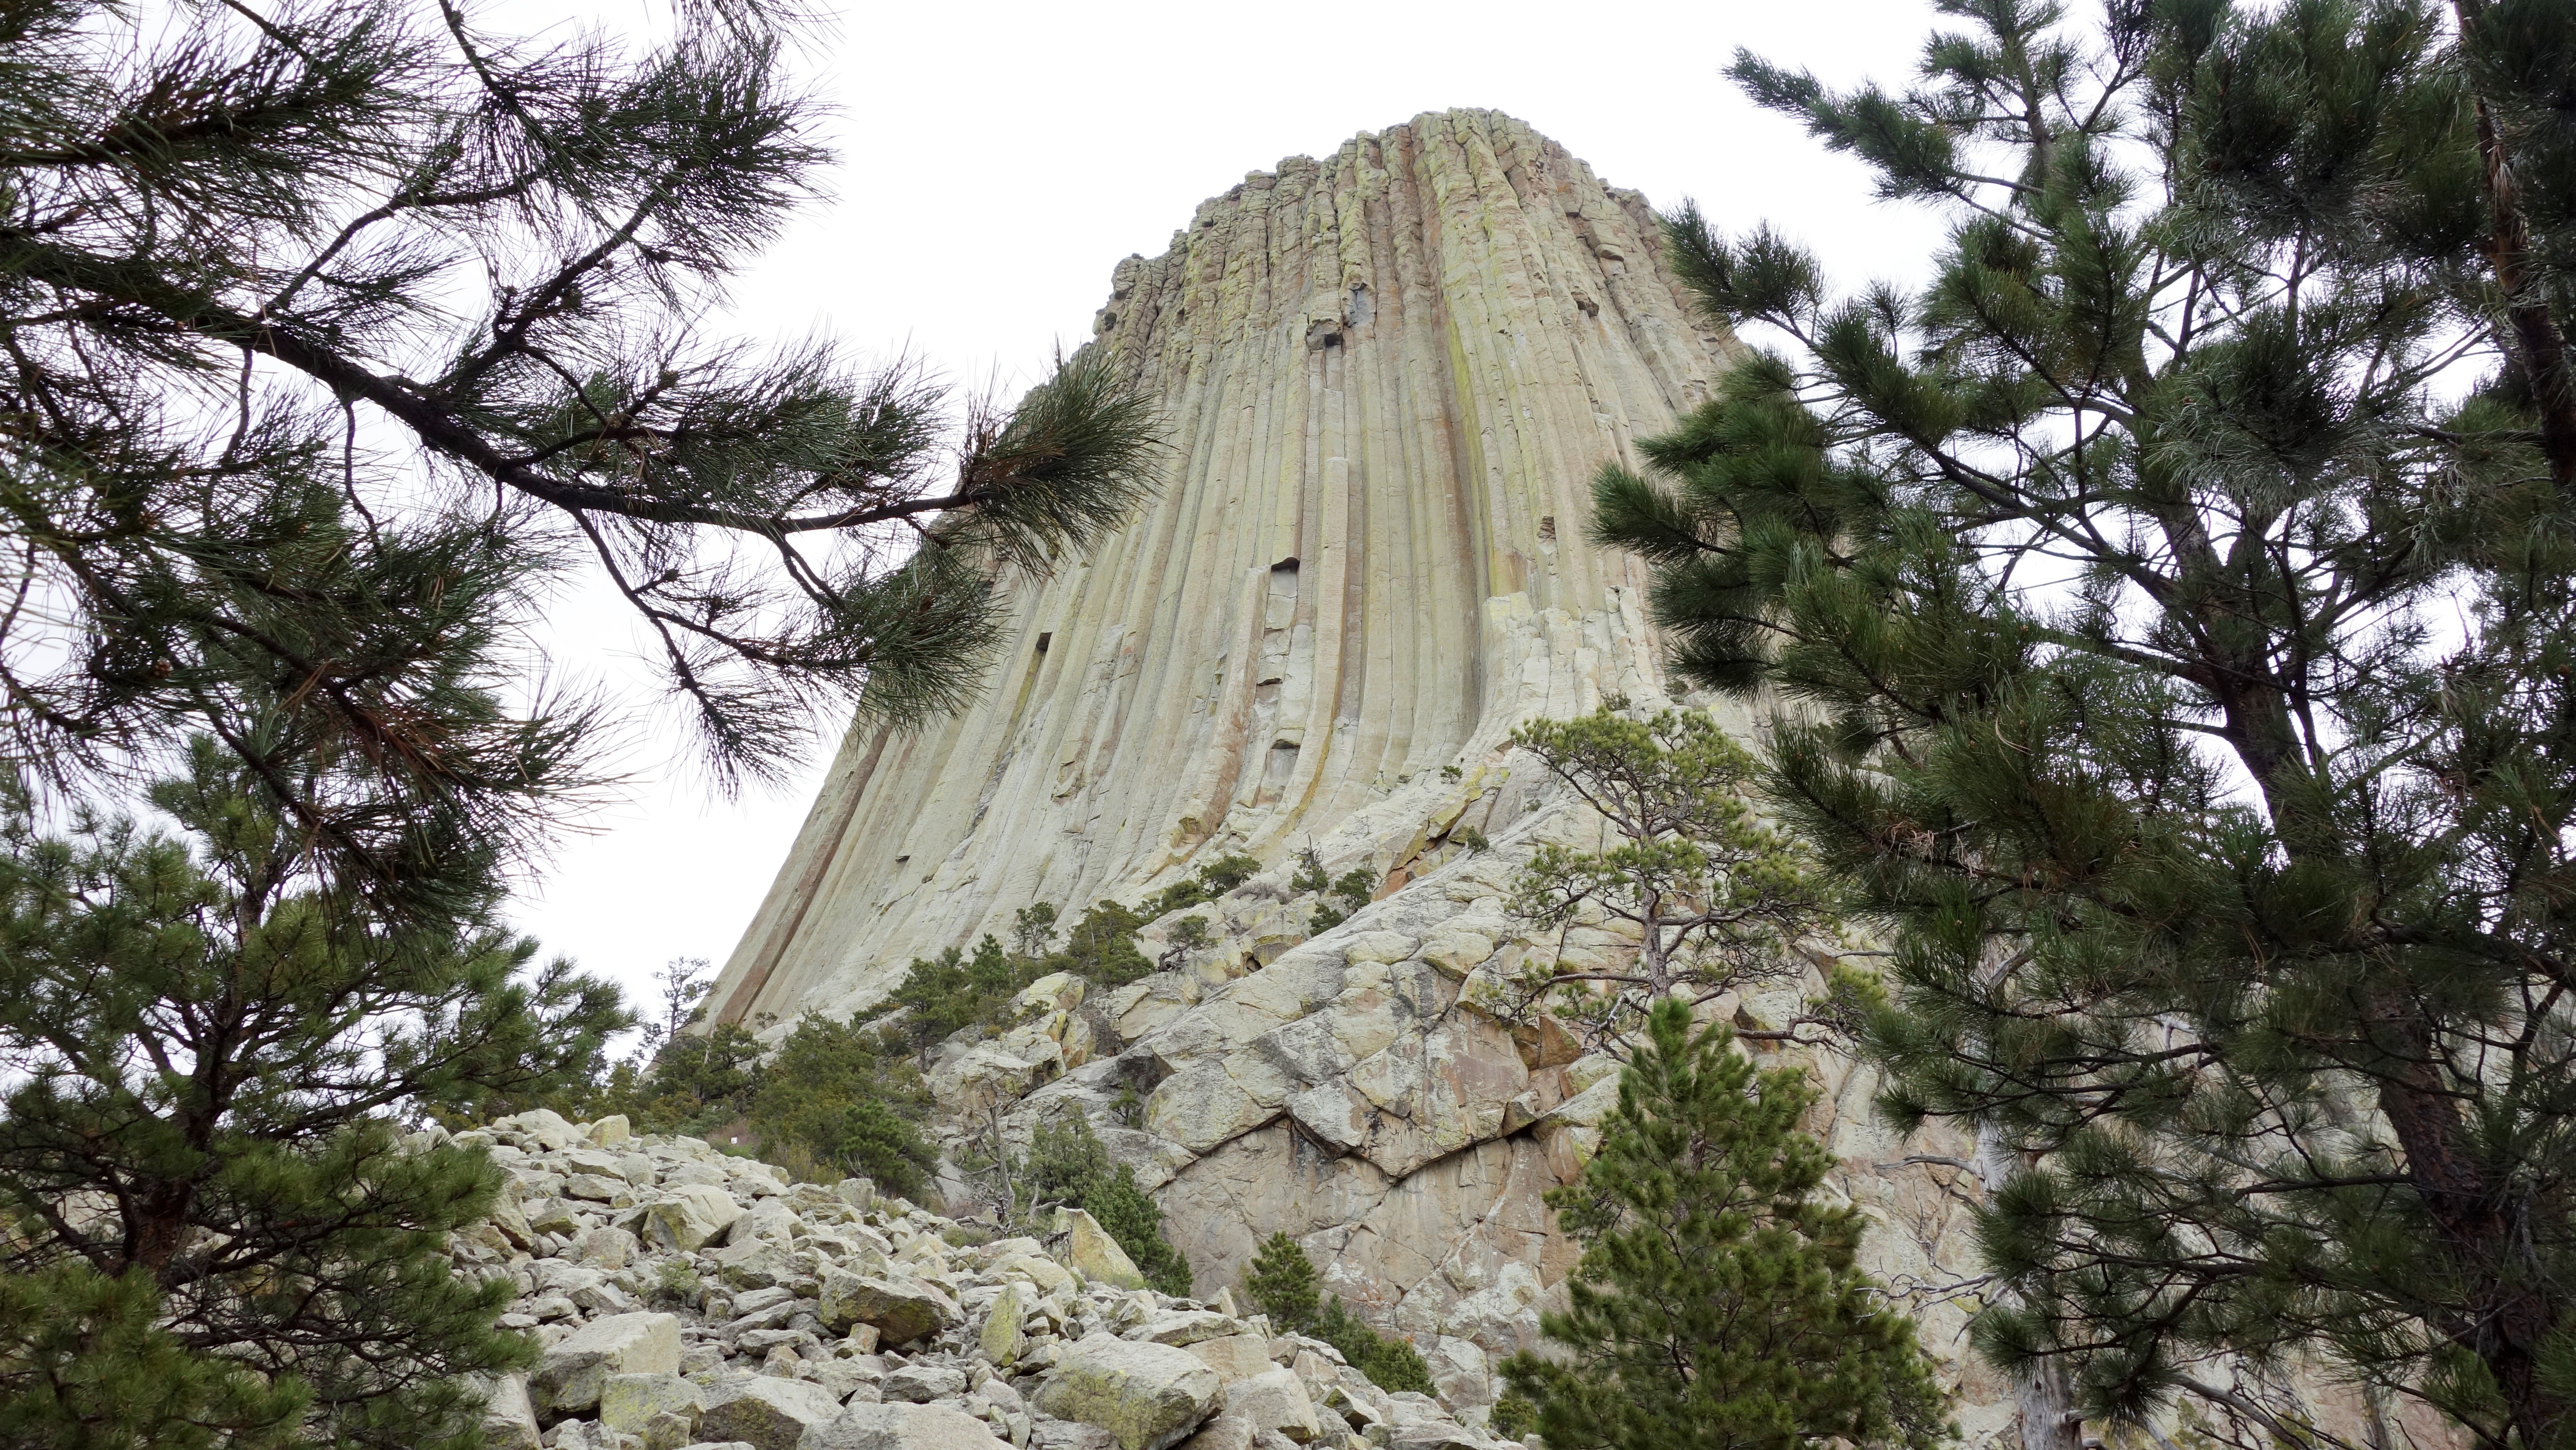
landscape, tree, nature, rock, trail, usa, america, national park, ridge, erosion, united states, monastery, wyoming, monolith, grooves, national monument, devils tower, intrusive rock